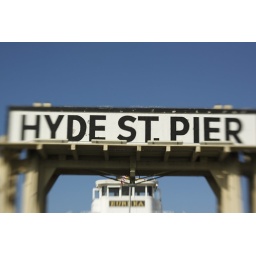
A large sign over the pier entrance to the ferry boat Eureka.